Shire of Maffra

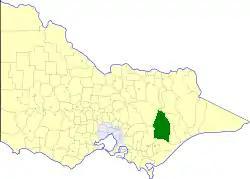
Location in Victoria

The Shire of Maffra was a local government area about north-northwest of Sale, the major regional centre in central Gippsland, Victoria, Australia. The shire covered an area of , and existed from 1875 until 1994.